Strasburg Rail Road

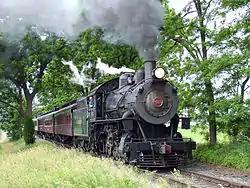
No. 475 hauling an excursion train in 2004

Today, the line carries passengers on a 45-minute round-trip journey from East Strasburg to Leaman Place Junction through nearly in southeastern Lancaster County. A percentage of each train ticket's revenue is contributed to the Lancaster Farmland Trust.